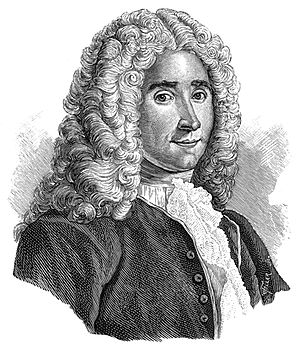
René-Antoine Ferchault de Réaumur
René-Antoine Ferchault de Réaumur var en fransk pioner indenfor naturvidenskaben. Hans navn er især kendt ved hans 80-delte termometerskala, Reaumur-skalaen.